UNGERIN

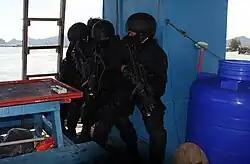
Masked UNGERIN operators armed with MP5A5, fitted with the Surefire 628 dedicated forend weaponlight during a VBSS exercise on a "hijacked ship" during LIMA '09.

On qualification, Marine Police of the UNGERIN wear the blue berets with light blue hackle and camouflage uniform, as the uniforms were worn by paramilitary and special forces of RMP. All tactics of maritime commandos are exactly similar to those of the UK Special Boat Service as well as US Navy and USMC special forces units.